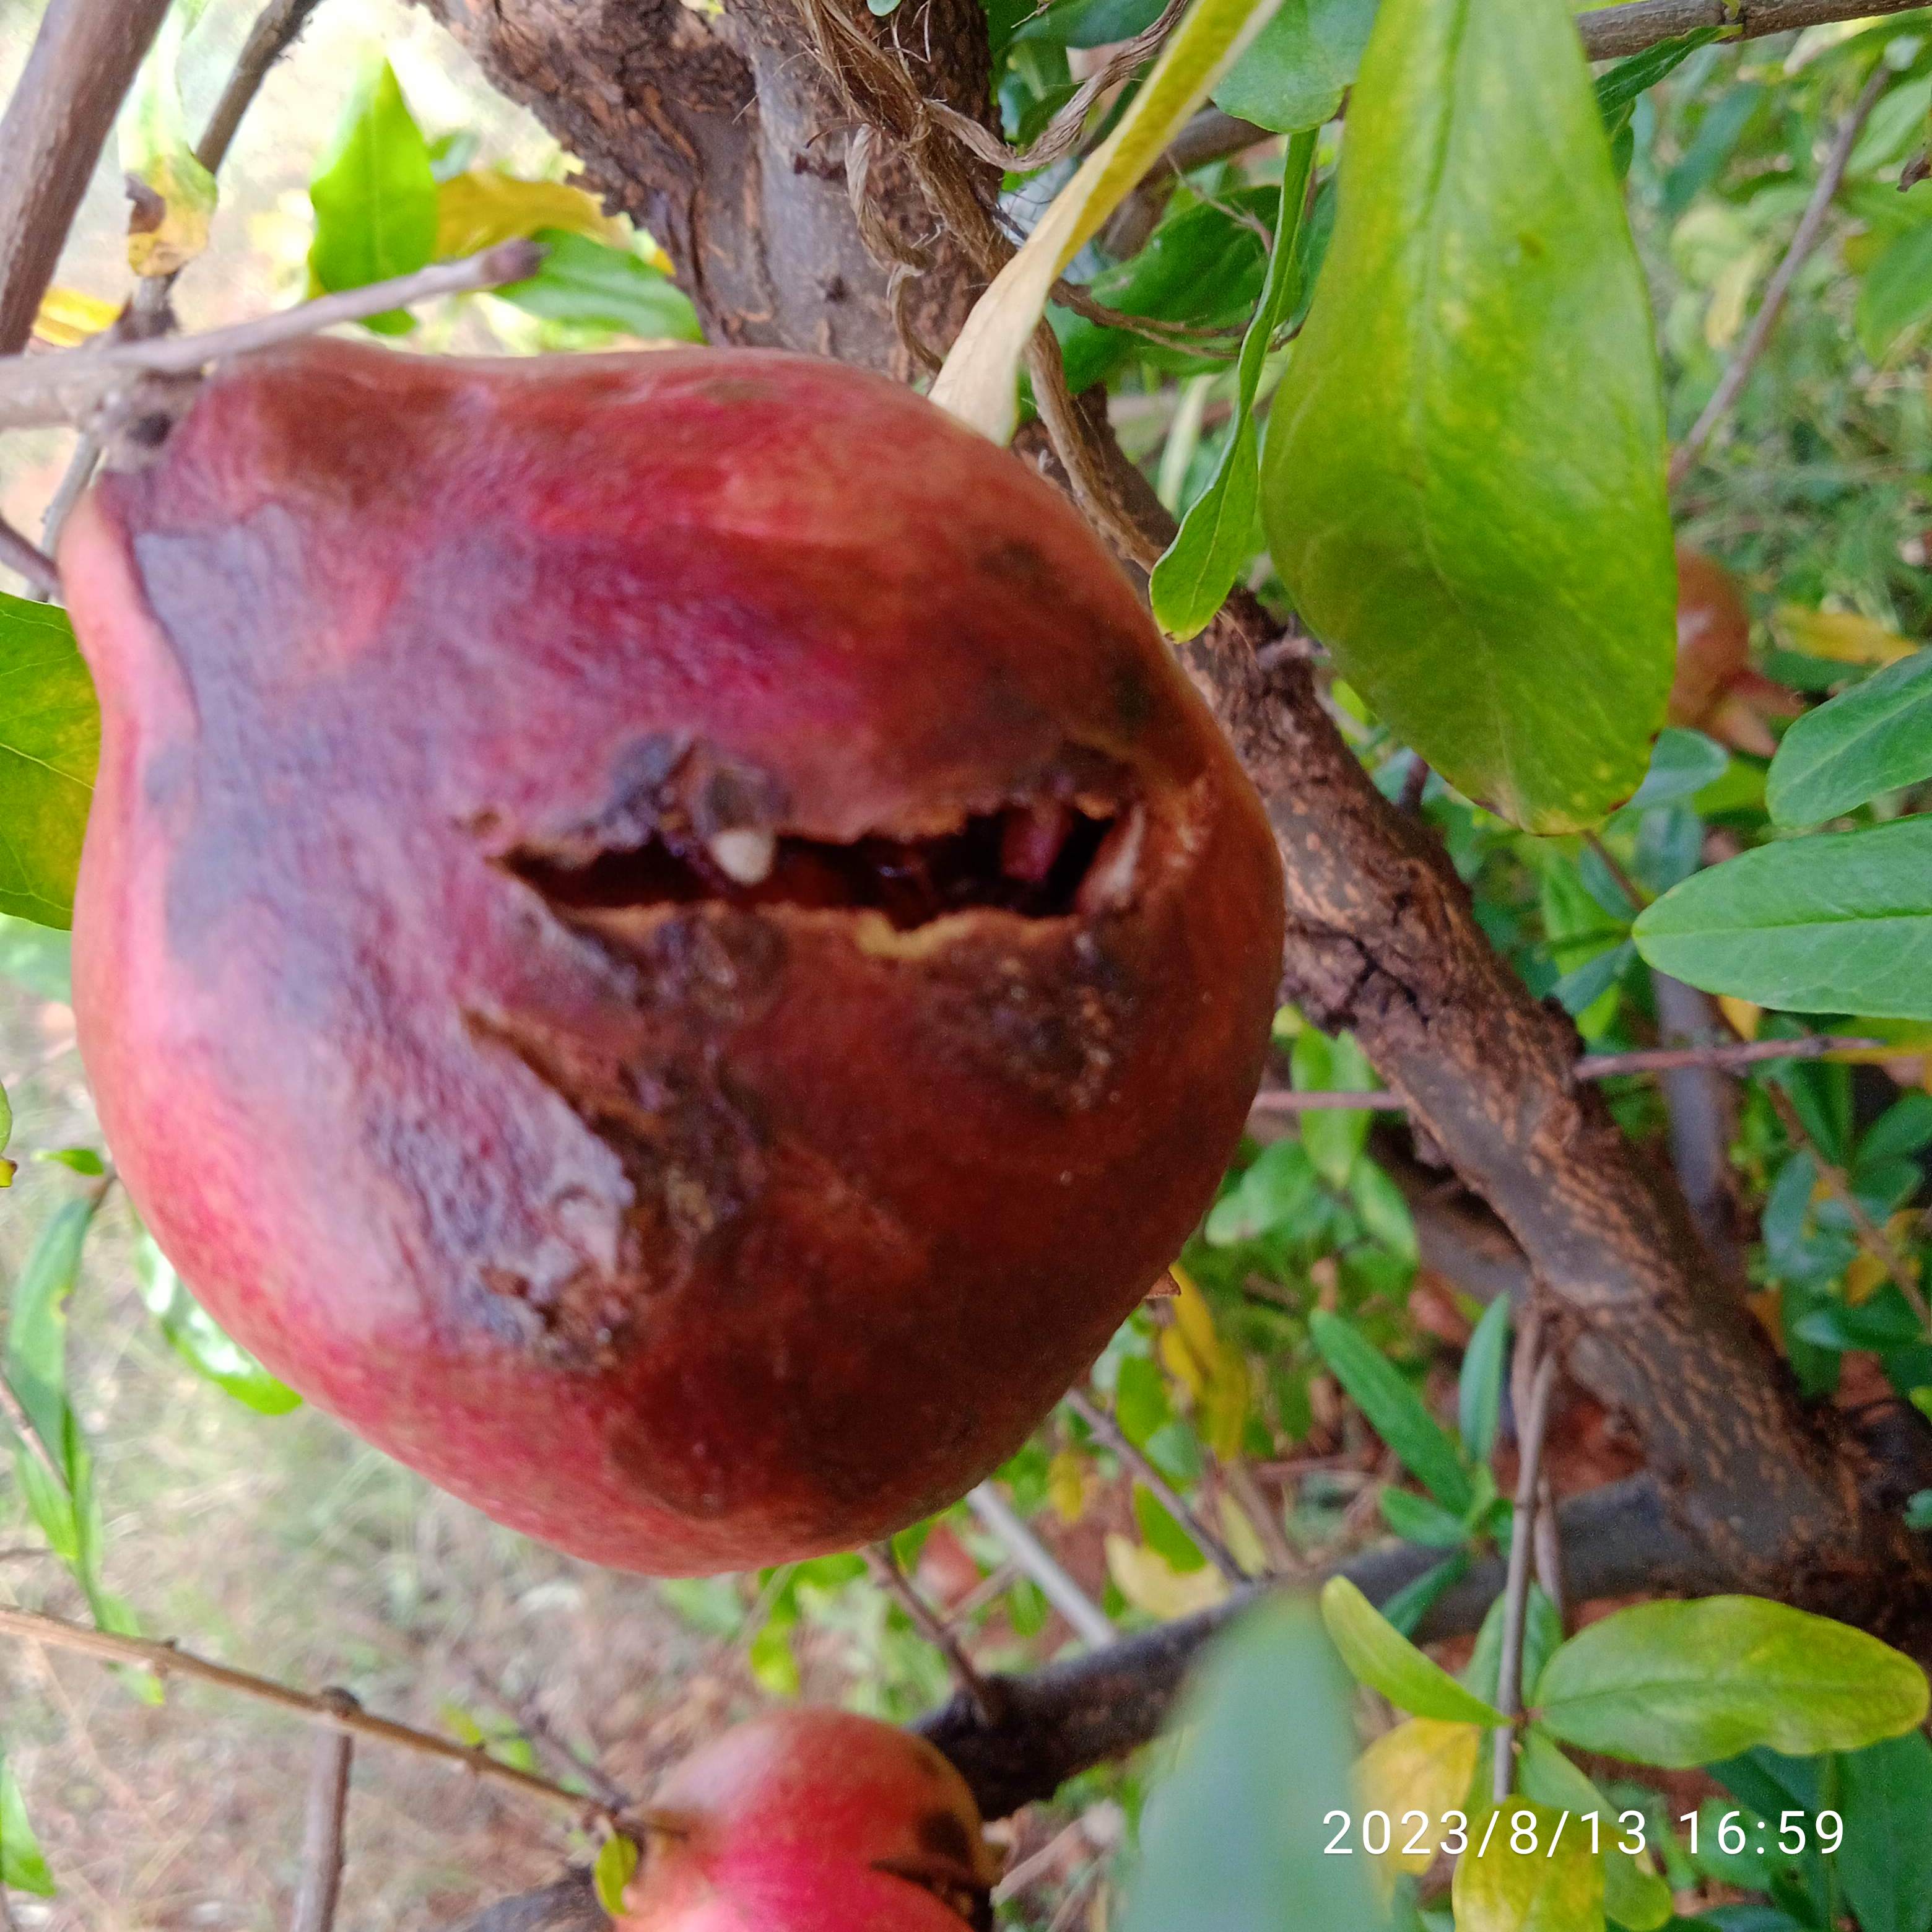
Label: Bacterial_Blight